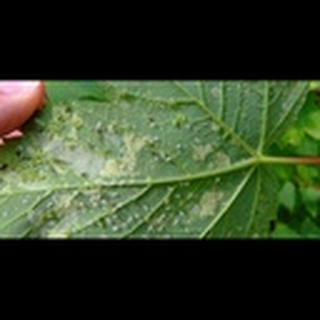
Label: cotton_aphids